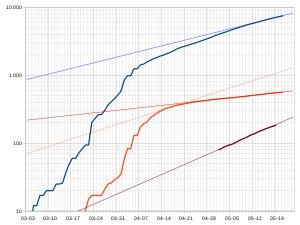
La pandémie de Covid-19 est une crise sanitaire majeure provoquée par une maladie infectieuse émergente apparue fin 2019 en Chine continentale, la maladie à coronavirus 2019, dont l'agent pathogène est le SARS-CoV-2. Ce virus est à l'origine d'une pandémie, déclarée le 11 mars 2020 par l'Organisation mondiale de la santé. En Algérie, elle se propage à partir du 25 février 2020 lorsqu'un ressortissant italien est testé positif au SARS-CoV-2.